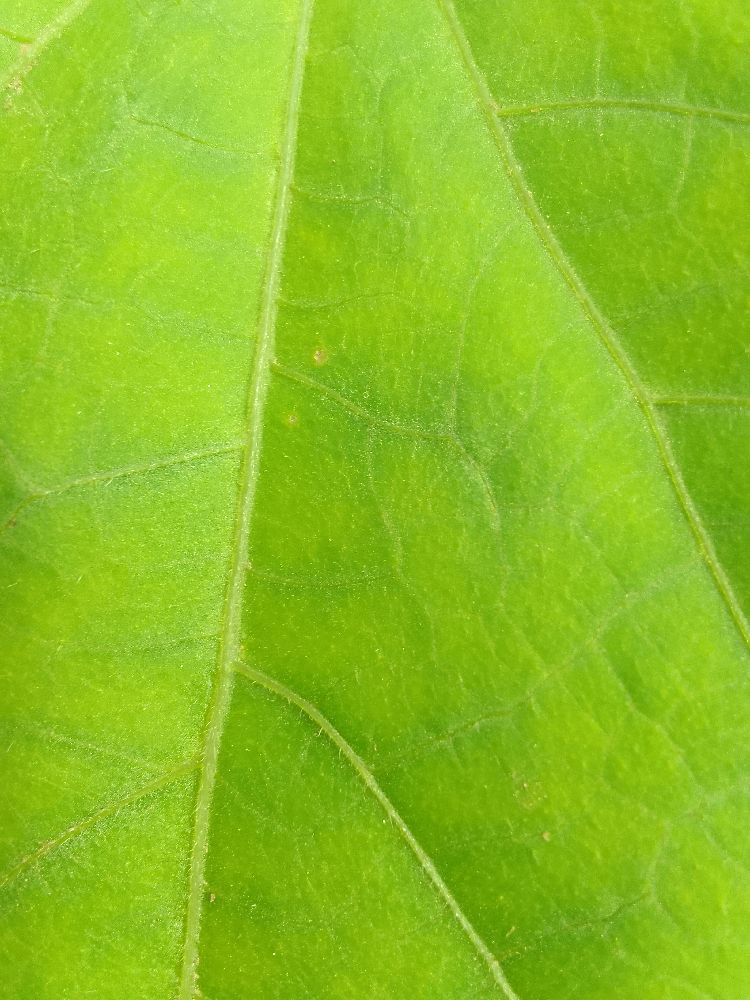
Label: healthy